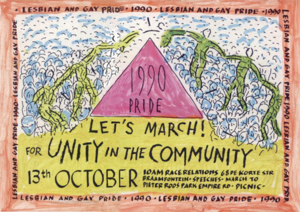
Une marche des fiertés, également appelée Gay Pride, Lesbian & Gay Pride, LGBTQ+ Pride ou simplement Pride est une manifestation du mouvement LGBT destinée à donner une visibilité aux personnes homosexuelles, bisexuelles, queer, transgenres ou autres et à revendiquer la liberté et l'égalité des orientations sexuelles et des identités de genre. Il est préférable de dire « Pride » pour inclure le reste de la communauté LGBTQI+ car en disant « Gay Pride » ne sont mentionnées que les personnes gay.